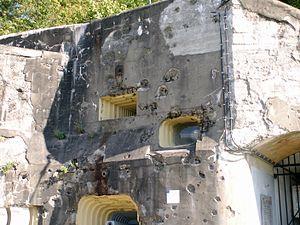
La campagne des 18 jours ou la Bataille de Belgique est l'invasion de la Belgique par les troupes allemandes pendant la Seconde Guerre mondiale et la confrontation entre les deux armées. Elle débuta le 10 mai 1940 et aboutit à la capitulation belge du 28 mai 1940.